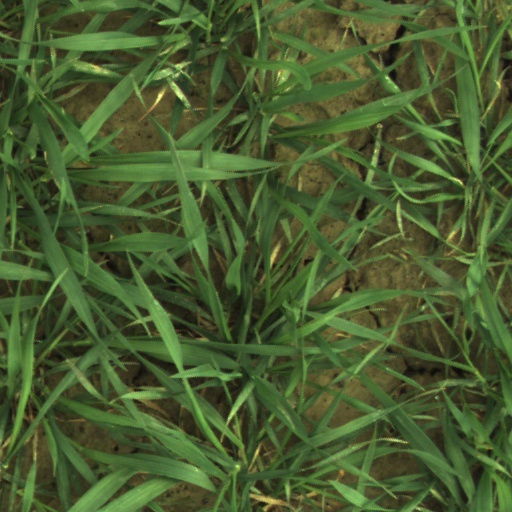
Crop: wheat